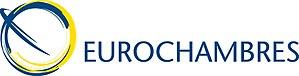
Logo du EUROCHAMBRES Svenska: EUROCHAMBRES